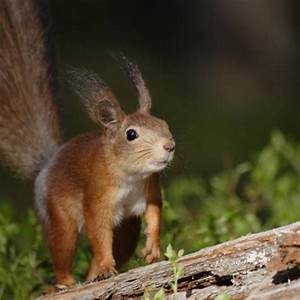
Label: scoiattolo